Arved Birnbaum

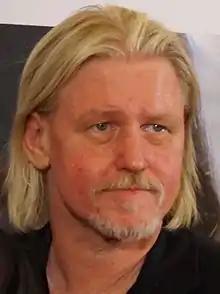
Birnbaum at the German premiere of "The Lies of the Victors - The Lies of the Victors" in the Lichtburg Essen in 2015

Arved Birnbaum (1962 – 24 October 2021) was a German actor who was mostly known to audiences worldwide as Max Riemelt's down to earth senior in Dennis Gansel's vampire thriller/drama "We Are The Night". He played over 60 roles in film and television since 1999.